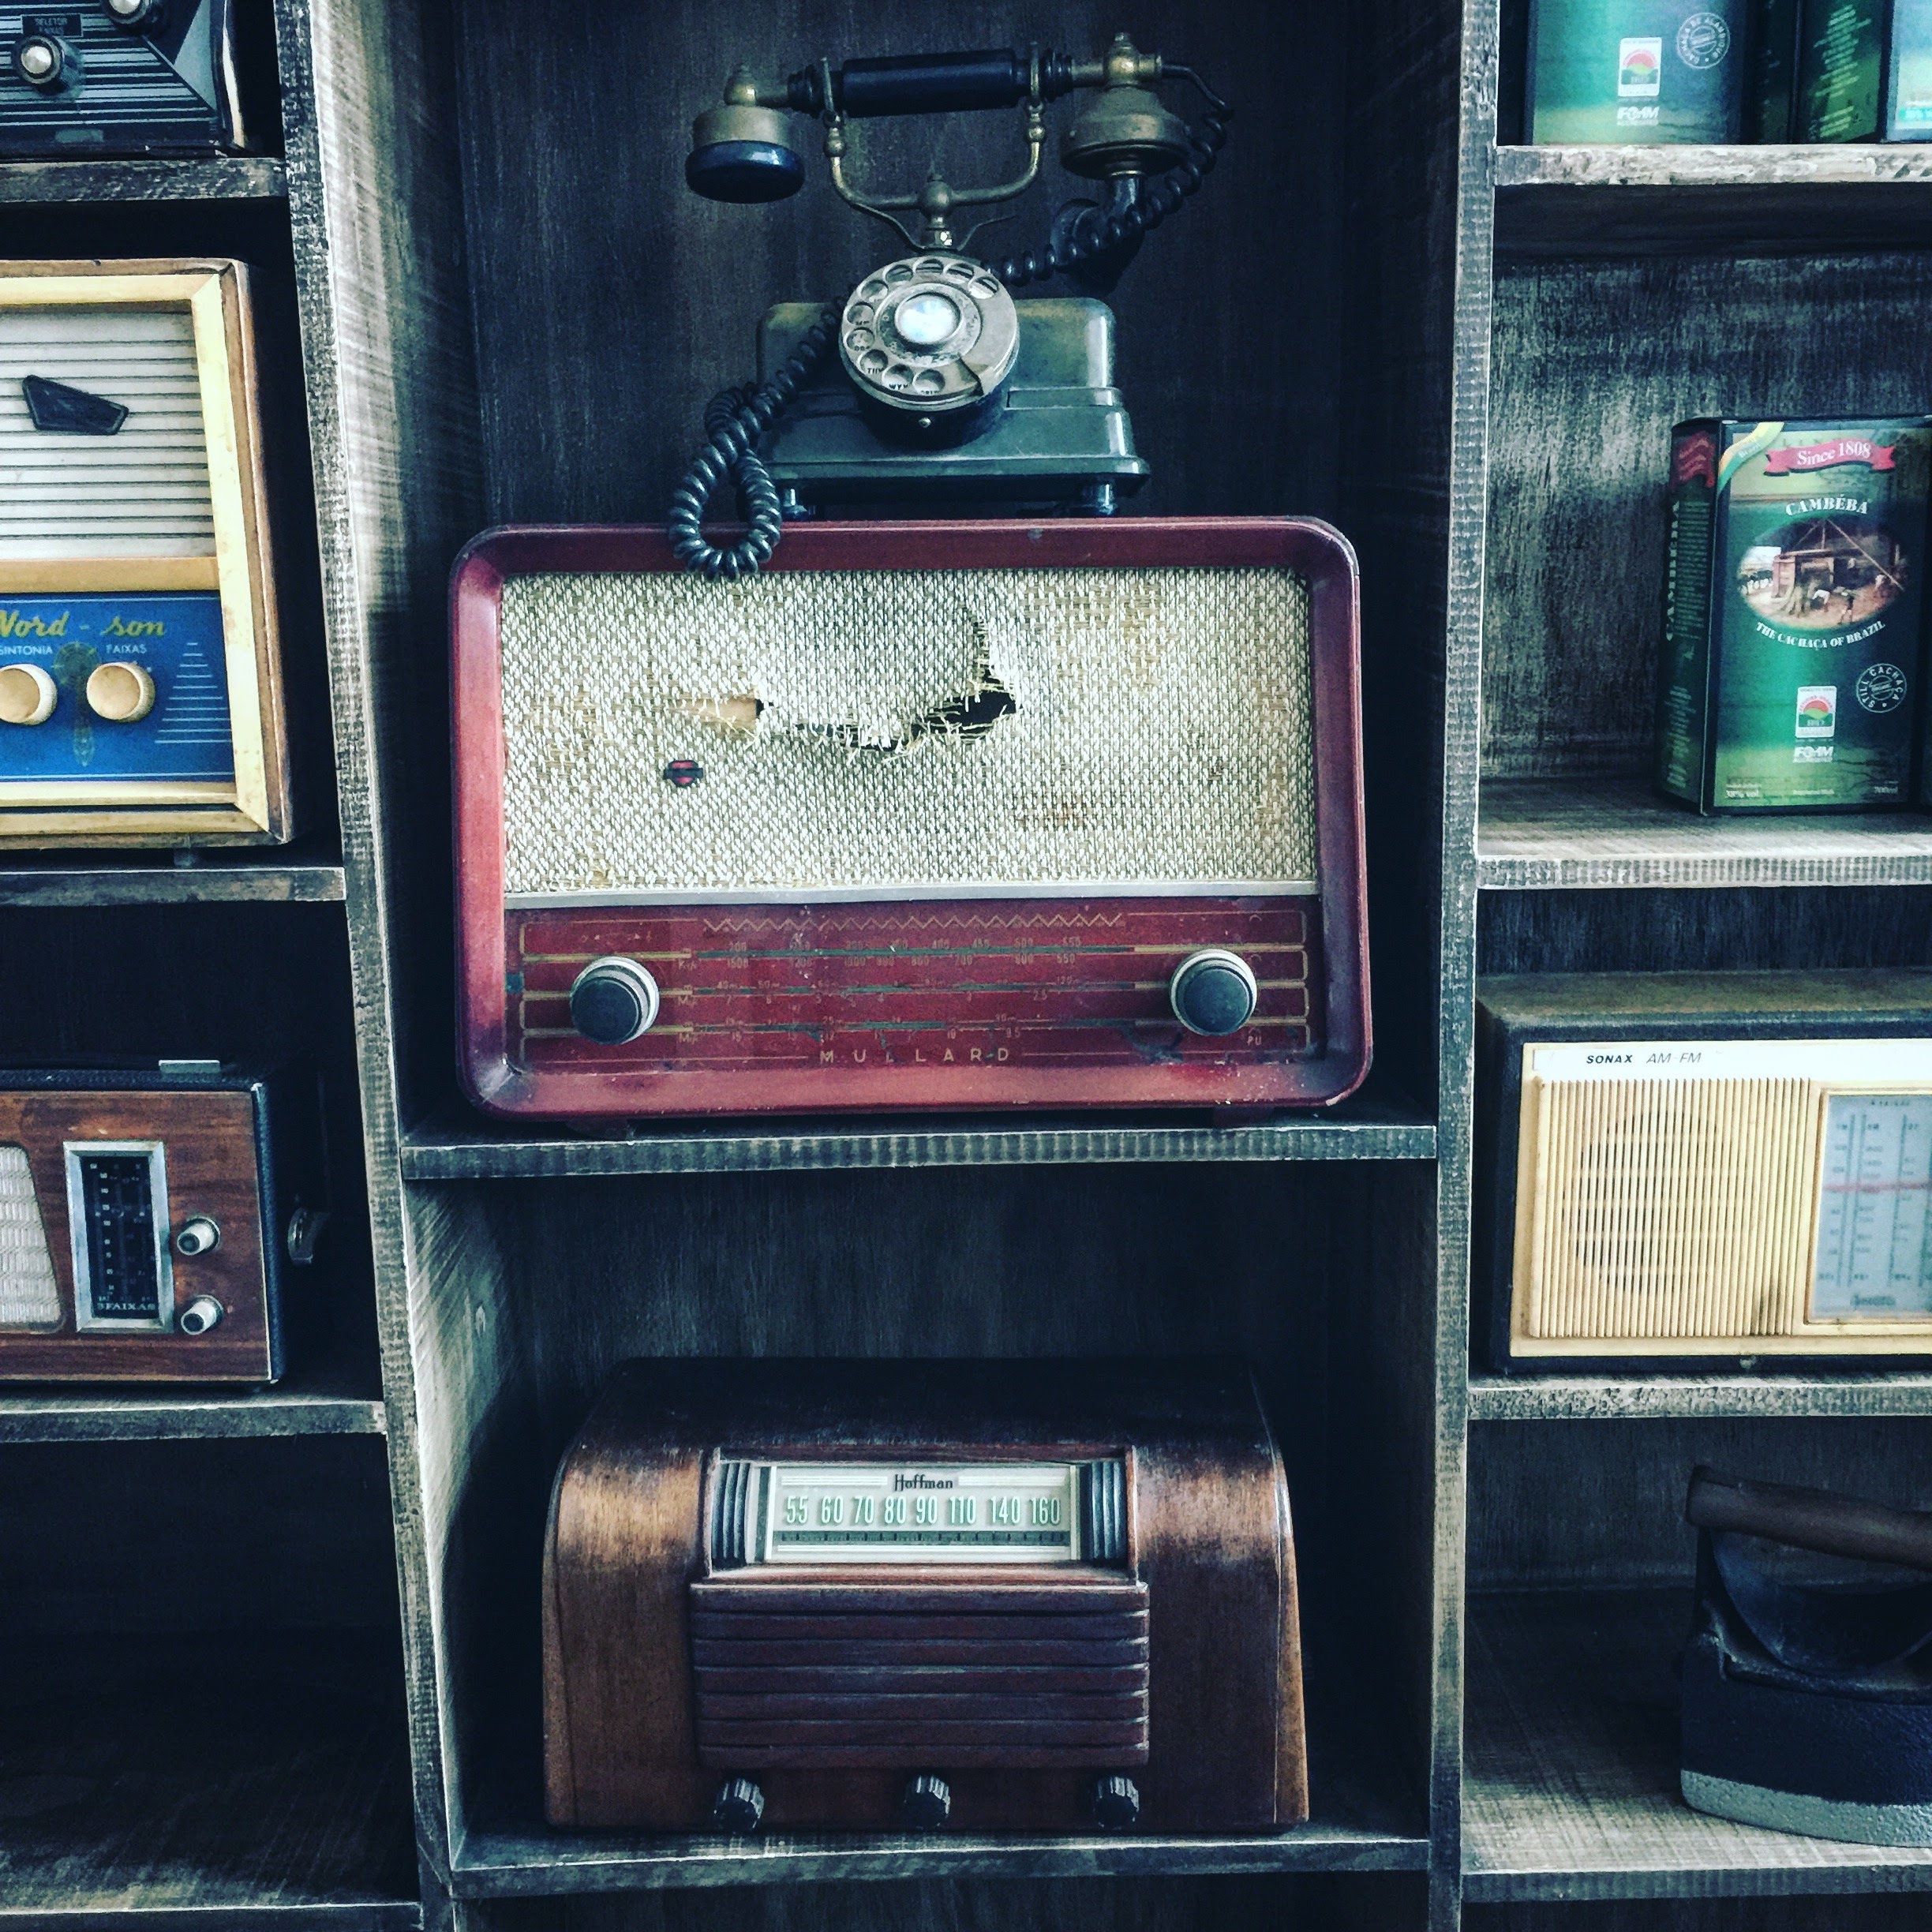
vintage, phone, telephone, shelf, blue, furniture, radio